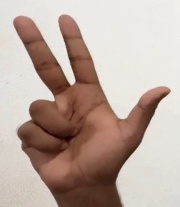
ASL sign: 3